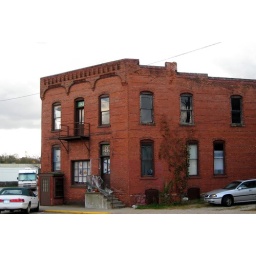
This building isn't in the best shape, but it has some nice features, like the stained glass above the doors